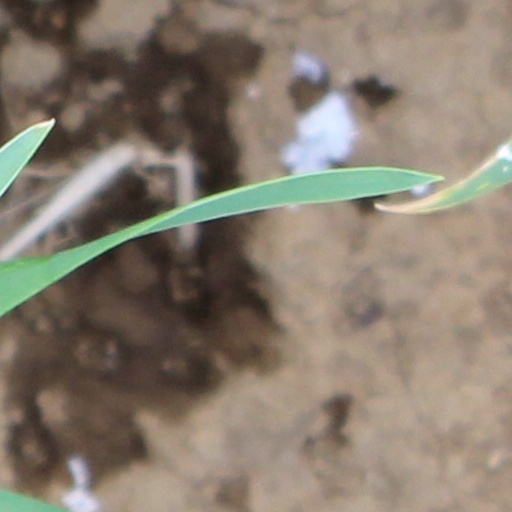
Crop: wheat